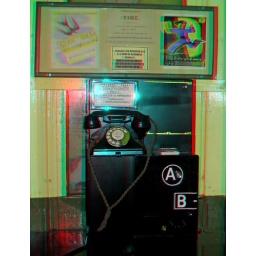
An old style UK phone box with A and B buttons in anaglyph 3D